Tyes Place

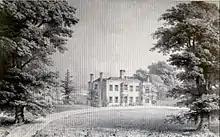
Bridge House, Cuckfield. Tyes Place was part of its estate until 1839

Tyes Place, which had been a freehold manor farm, was once (along with Dorcas and Rowland farms) part of the Bridge House Estate, which was broken up in 1839 after the mansion was taken down. Miss Frances Grainger (d. Sulhamstead 1918) was born at Tyes Place around 1834. She was the daughter of Tyes Place residents Thomas Bannerman Grainger (d. before 1895) and his wife Frances "Fanny" Grainger (d.1839). In 1877 the residents at Tyes Place were G.C. Boutcher and his wife. Another former resident of Tyes Place was Jerome Dennison, an Orkney man, who died there in 1880. Qn 13 October 1892 the farmer of Tyes Place, Mr H. Maye, sold up his farm stock, as he was "declining farming". Maye had "six powerful active cart horses" plus five bay horses, about forty cattle and some pigs, a number of horse-drawn wagons, carts and ploughs, besides other farming implements. In 1895 the resident of Tyes Place was R.C. Gardner, who was reported as a possible suicide by the "Mid Sussex Times", he having apparently shot himself.